Mount Sinai Holy Church of America

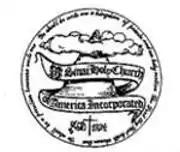

The Mount Sinai Holy Church of America (MSHCA) is a Christian church in the Holiness-Pentecostal tradition. The church is episcopal in governance. It has approximately 130 congregations in 14 states and 4 countries and a membership of over 50,000. Its headquarters is in Philadelphia, Pennsylvania.